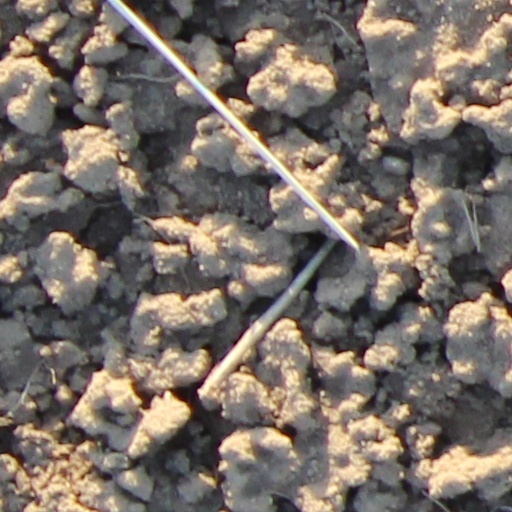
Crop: wheat